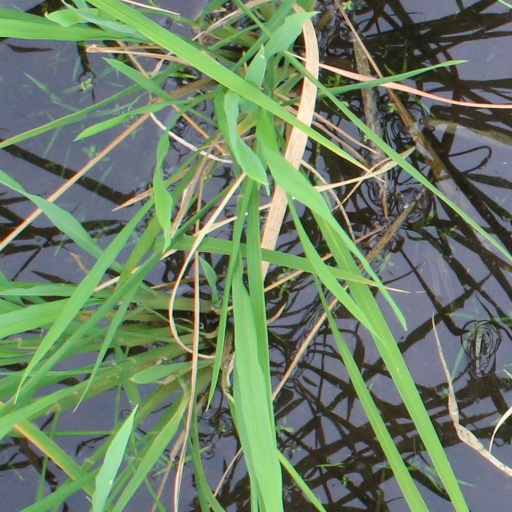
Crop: rice